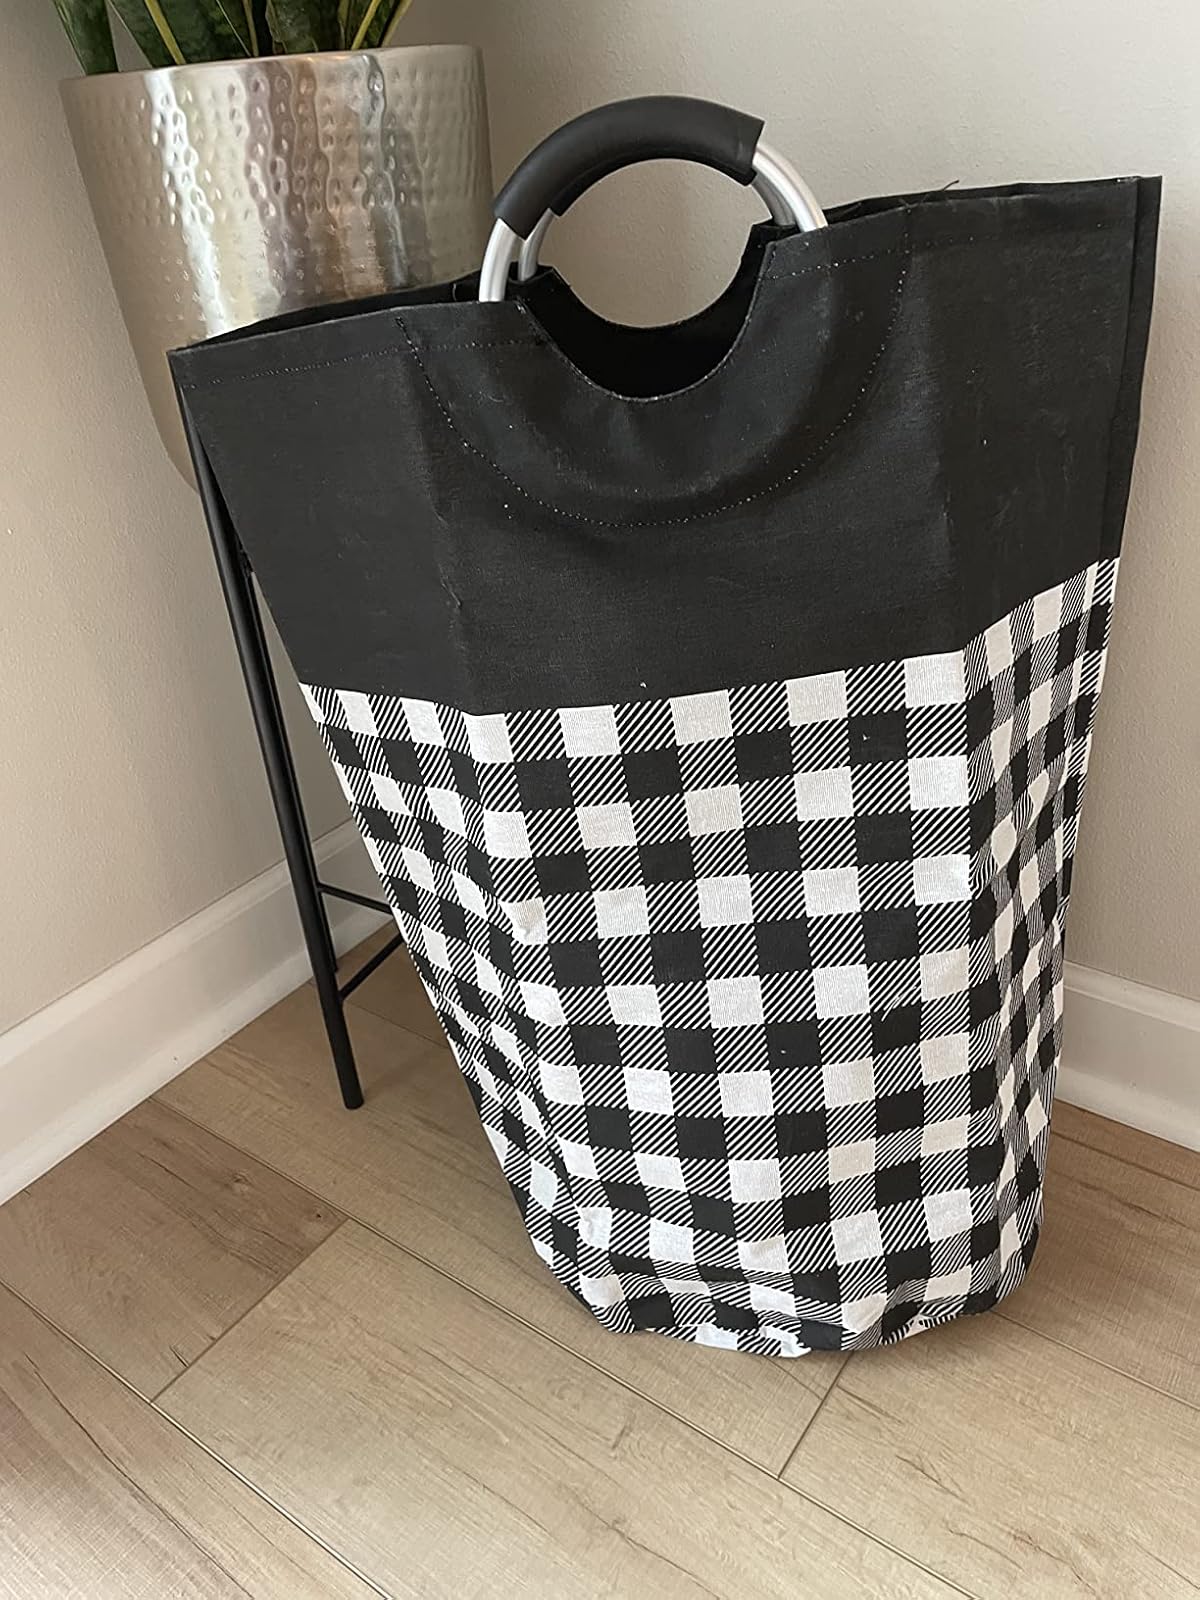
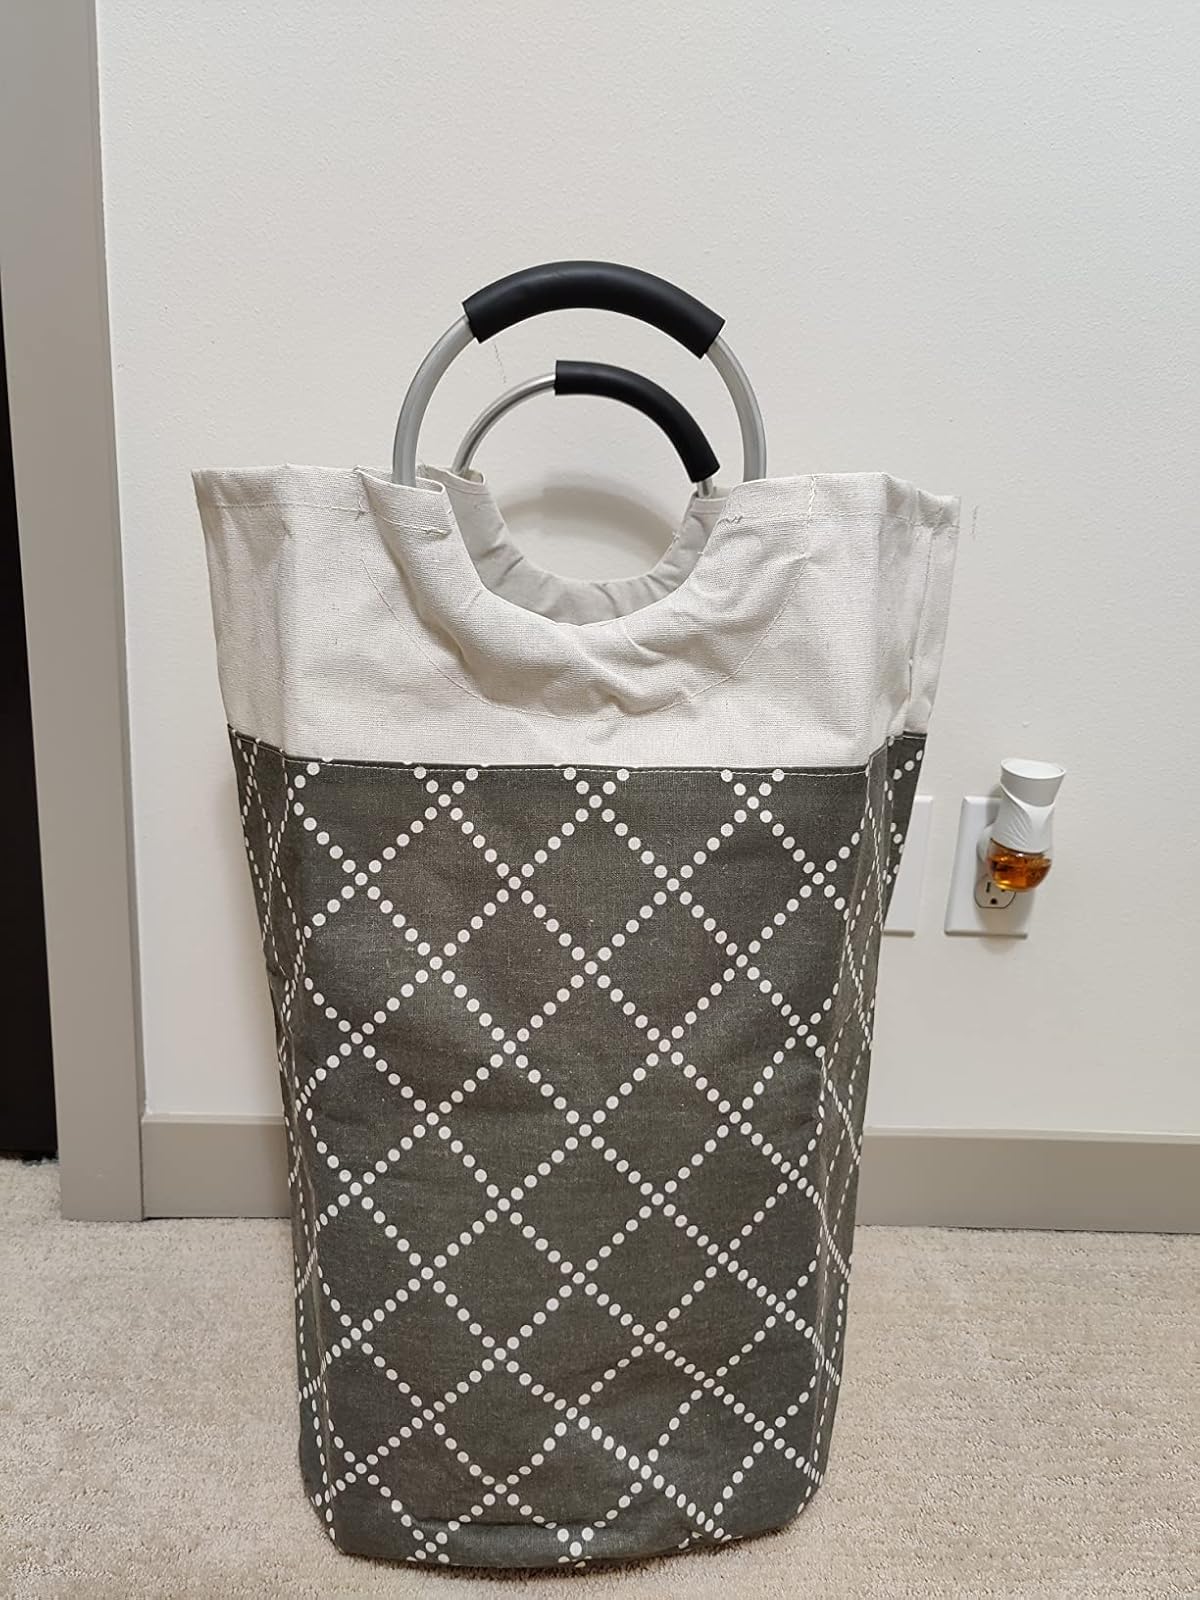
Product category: items_hamper
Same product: no